Maya Codex of Mexico

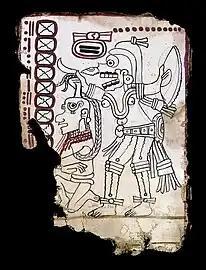
Page 6 of the Maya Codex of Mexico, depicting a death god with captive

The Maya Codex of Mexico (MCM) is a Maya screenfold codex manuscript of a pre-Columbian type. Long known as the Grolier Codex or Sáenz Codex, in 2018 it was officially renamed the Códice Maya de México (CMM) by the National Institute of Anthropology and History of Mexico. It is one of only four known extant Maya codices, and the only one that still resides in the Americas.